Battle of Balaclava

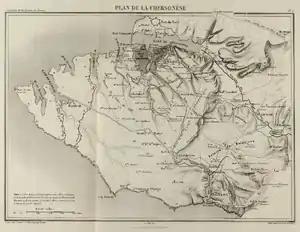
French military map of 1855. The village of Kamara, where the battle began, is in the south-east corner.

As the Allied siege guns bombarded Sevastopol the Russian reserves were moving to the Crimea. The Russians sought to relieve Sevastopol from bombardment by marching newly arrived reinforcements from the Danubian front. This force of Russian reinforcements would strike at the allies' main port of supply—Balaclava. At the forefront of these reinforcements was the 12th Infantry Division – part of the Russian 4th Corps – under General Pavel Liprandi. This division, consisting of the Azovsky, Dnieper, Ukraine and Odessa regiments, along with four batteries of artillery, had arrived from Bessarabia; by the time the division had reached the Crimea, Menshikov had decided on the plan to use them to attack the Allied rear from Chorgun, and march on Balaclava.